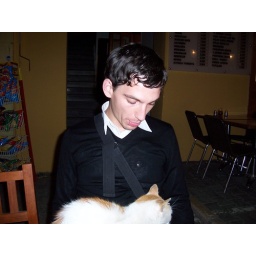
The dirtiest cat in Istanbul probably giving Tim worms that have scabies at the oldest bar in Istanbl